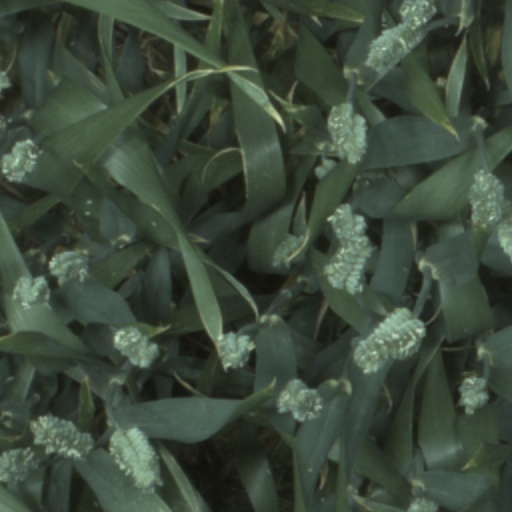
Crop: wheat